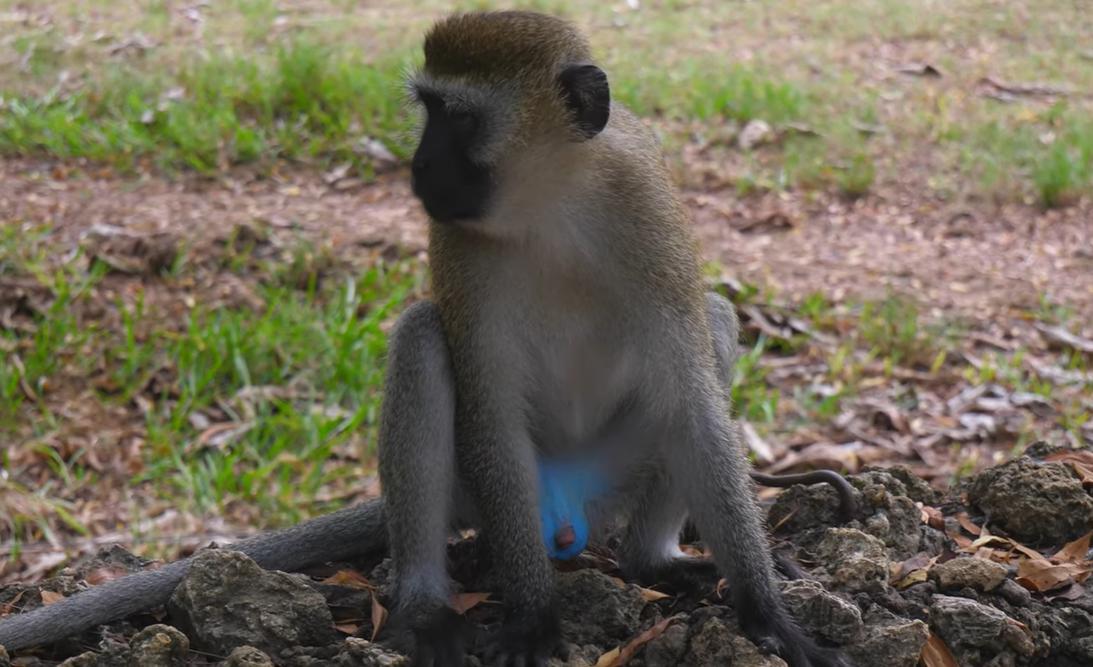
Tumbili mmoja, aliye na uso mdogo mweusi, mikono miwili, miguu miwili, ameketi chini. Kando yake ni manyasi marefu, yenye rangi ya kijani, yaliyotapakaa ardhini kote.